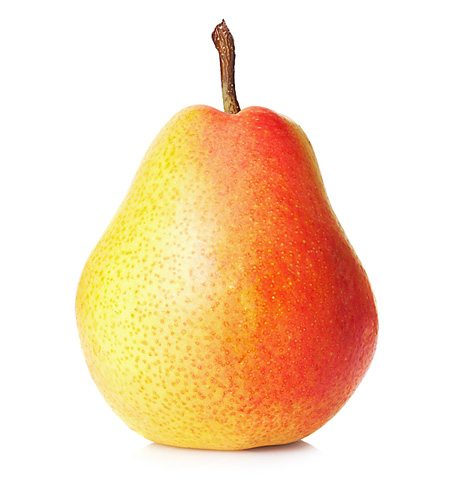
Label: Pear